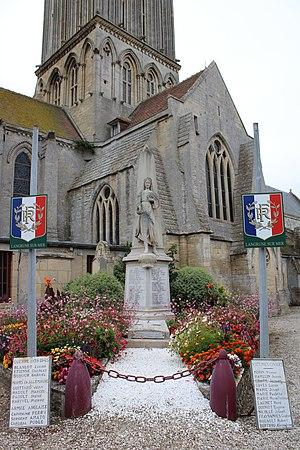
Le monument aux morts
Langrune-sur-Mer est une commune française située dans le département du Calvados en région Normandie, peuplée de 1 824 habitants.